Coma (South Korean miniseries)

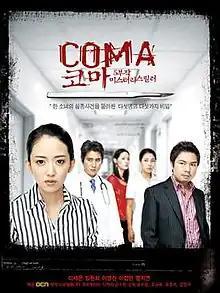
Promotional poster

Coma is a five-part series co-produced by two South Korean firms, SIO Film and OCN. It is a horror-mystery film set in a hospital that is being shut down due to its dubious practices.